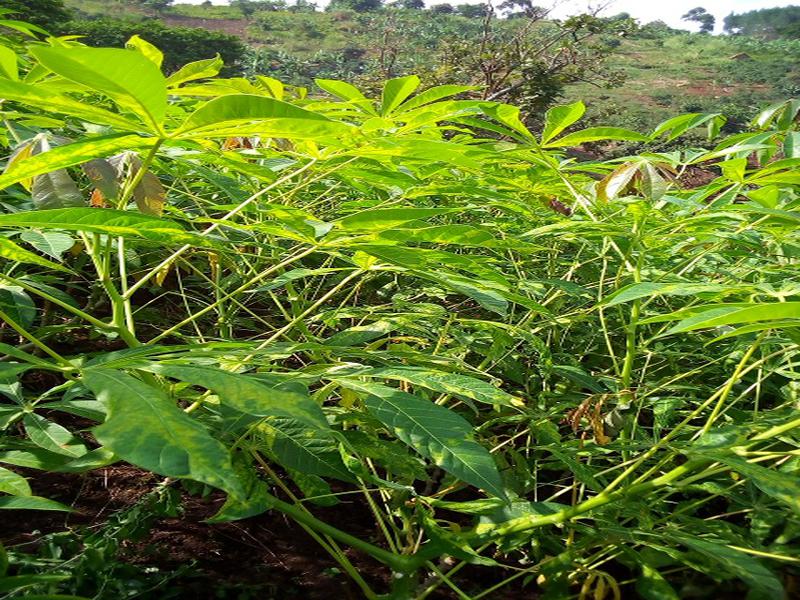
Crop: cassava
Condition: mosaic_disease